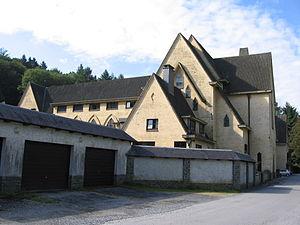
Cet article liste les abbayes cisterciennes actives ou ayant existé sur le territoire belge actuel. Il s'agit des abbayes de religieux appartenant à l'Ordre cistercien.
La liste des monastères en Belgique a pour but de recenser, sur le territoire de la Belgique, tous les monastères, c'est-à-dire ceux qui correspondent à des chartreuses, des abbayes ou des prieurés, mais aussi ceux qui le sont au sens strict. Il est précisé à chaque fois :
Cet article présente la liste des abbayes en Belgique, et reprend, pour chaque abbaye passée ou actuelle, sur le territoire de la Belgique, sa localisation précise, la date et les circonstances de sa fondation, son ordre religieux de rattachement et la situation actuelle de l'abbaye.